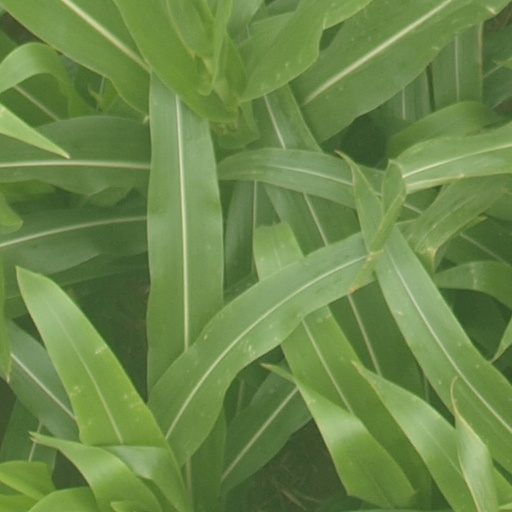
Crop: maize; corn